St Kilda, Scotland

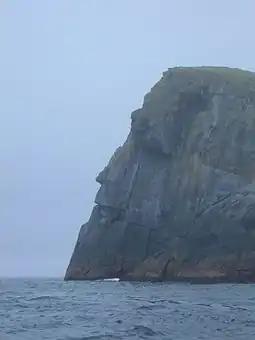
Cliff face silhouette on Stac Levenish

Although from the nearest land, St Kilda is visible from as far as the summit ridges of the Skye Cuillin, some distant. The climate is oceanic with high rainfall, , and high humidity. Temperatures are generally cool, averaging in January and in July. The prevailing winds, especially strong in winter, are southerly and southwesterly. Wind speeds average approximately 85 percent of the time and more than more than 30 percent of the time. Gale-force winds occur less than two percent of the time, but gusts of and more occur regularly on the high tops, and speeds of have occasionally been recorded near sea level. The tidal range is , and ocean swells of frequently occur, which can make landings difficult or impossible at any time of year. The oceanic location protects the islands from snow, which lies for only about a dozen days per year.